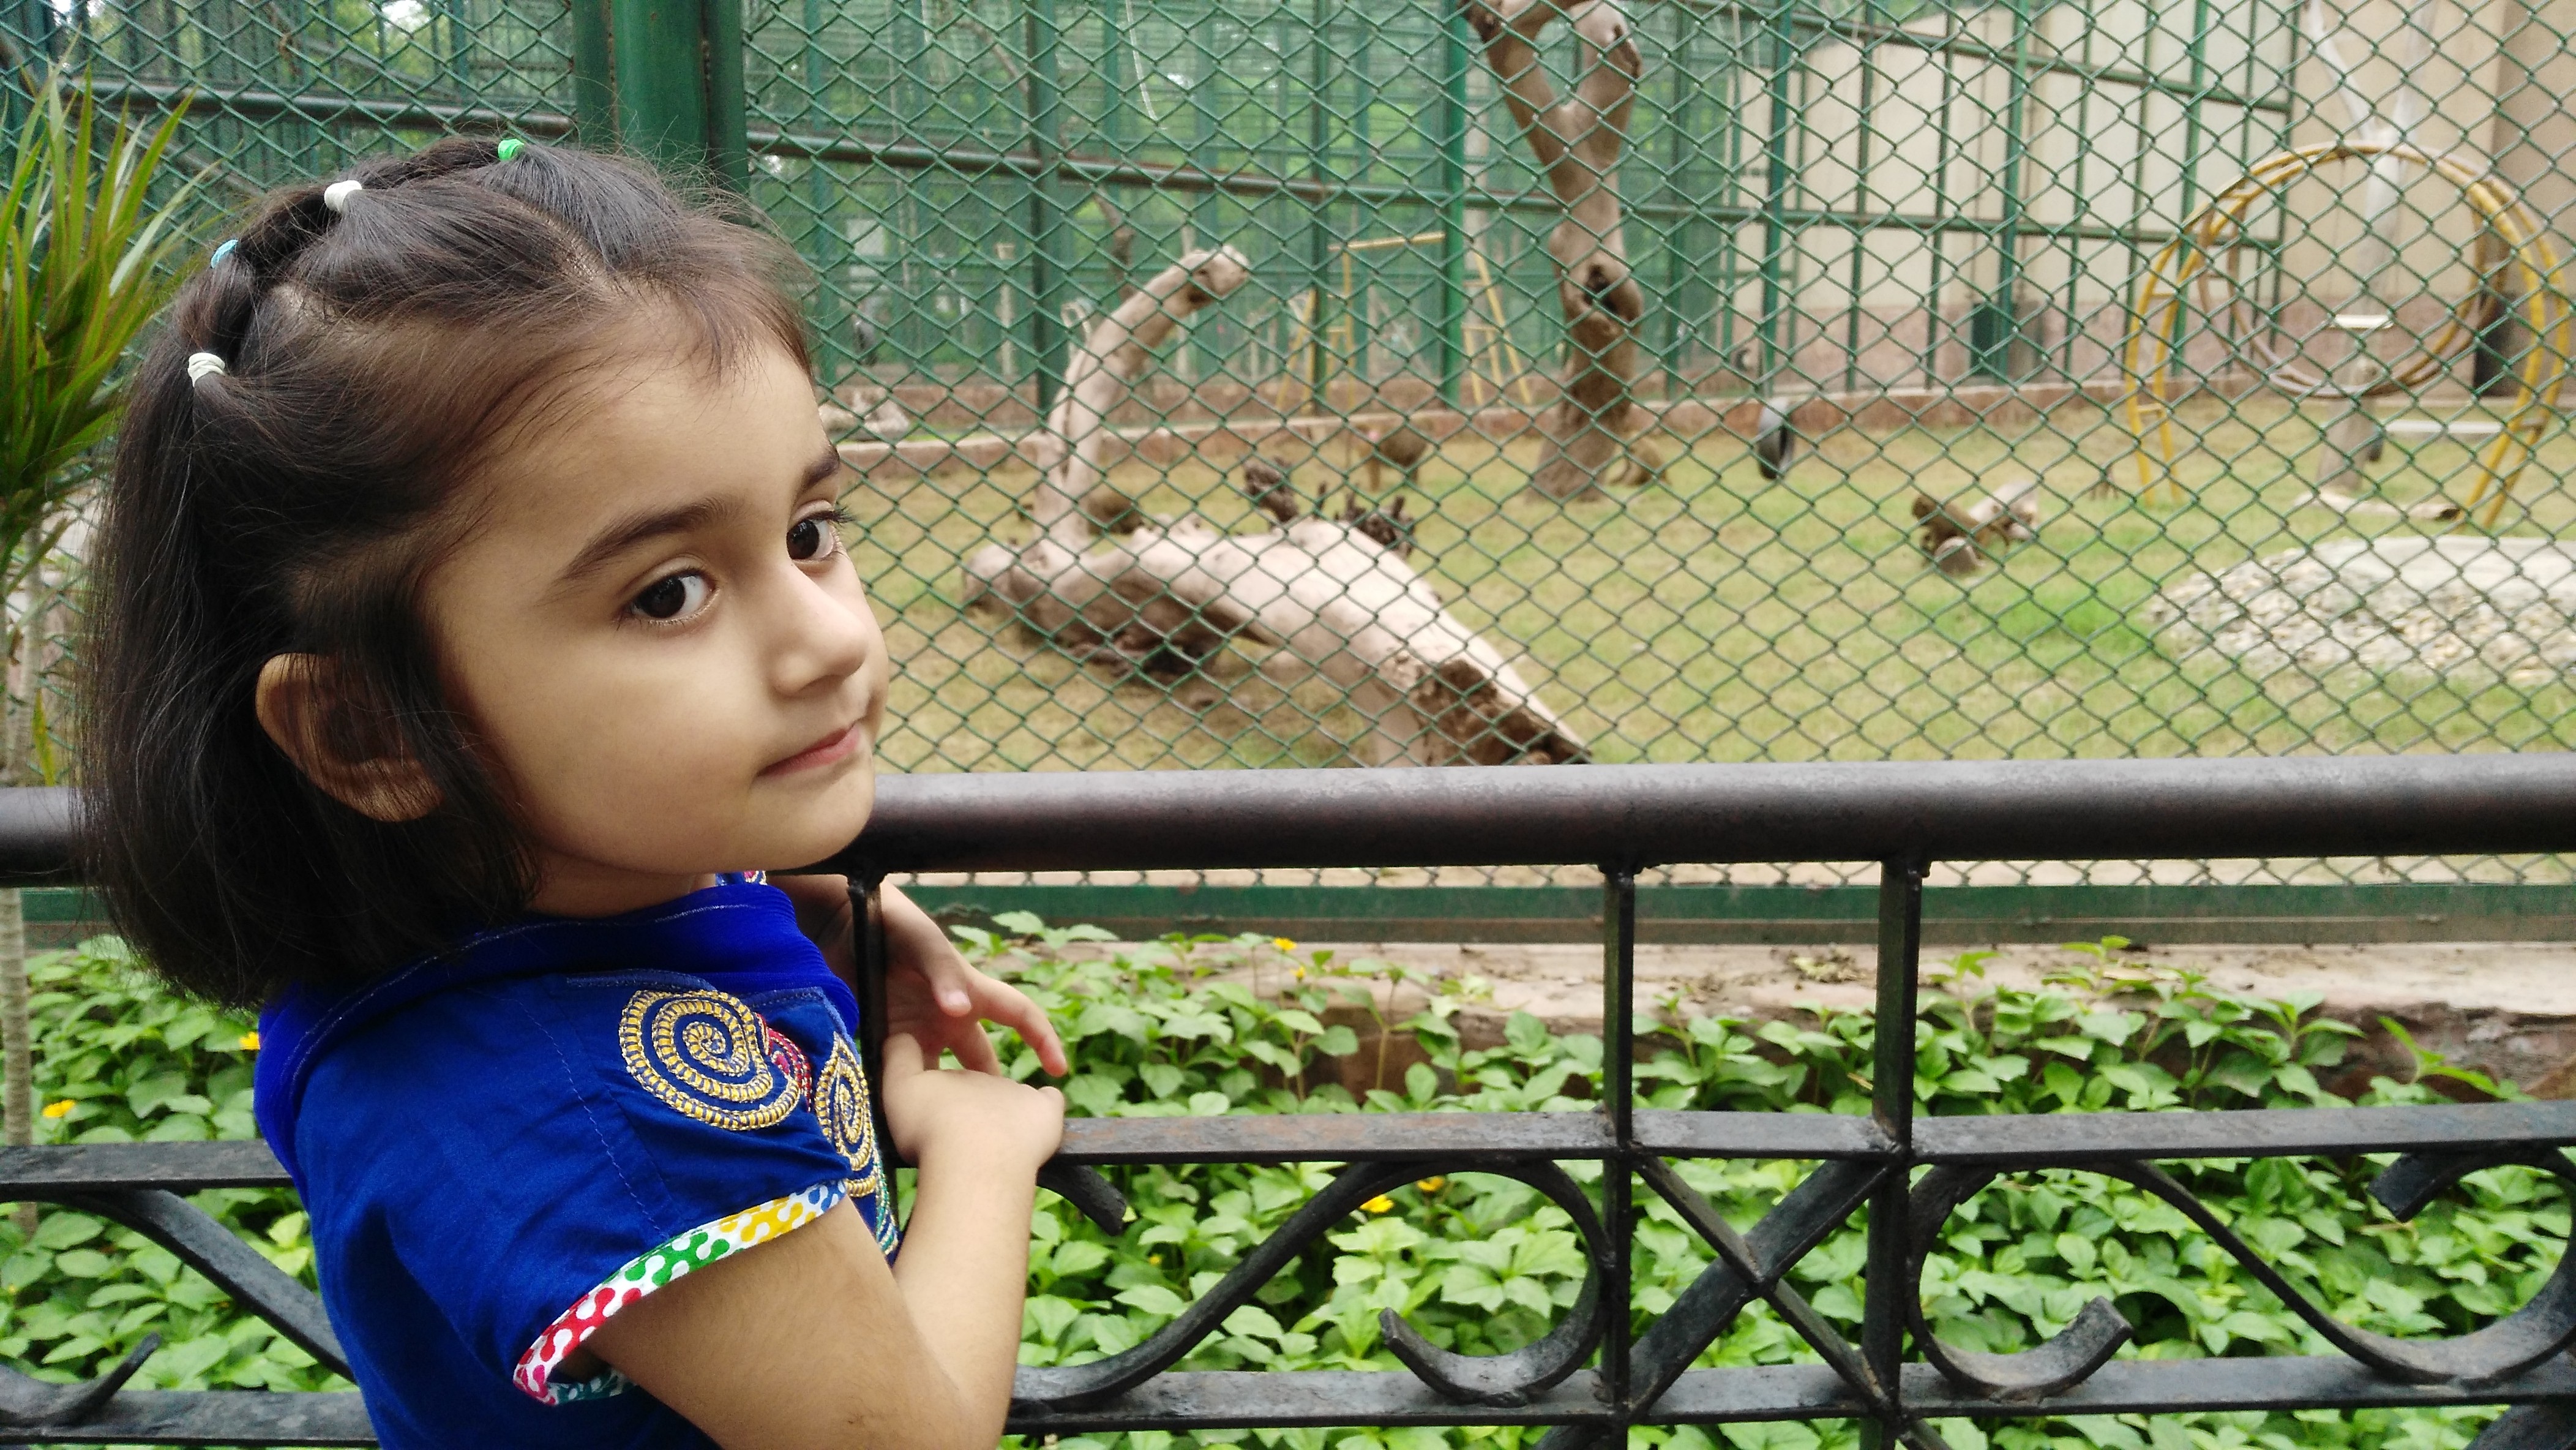
person, people, girl, play, zoo, spring, child, childhood, toddler, baby girl